Division of Richmond

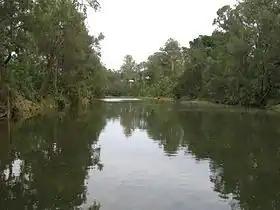
The Richmond River, the division's namesake

The division was proclaimed in 1900, and was one of the original 65 divisions to be contested at the first federal election. The division is named after the area in which it is located, namely the Richmond Valley and Richmond River, which was named in honour of Charles, the fifth Duke of Richmond.